The Big Four (Vogue)

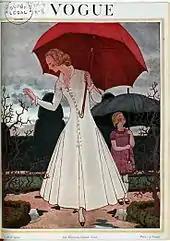
Cover of Vogue, 1922

The Big Four, sometimes referred to as The Big 4, is the name given in fashion to the four most notable "Vogue" covers; American "Vogue", British "Vogue", "Vogue France" and "Vogue Italia". The term is commonly used when a model completes all four covers and is considered one of the biggest achievements in the fashion industry.